Tyronza Commercial Historic District

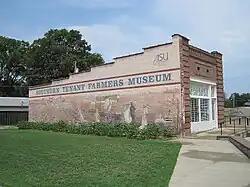

The Tyronza Commercial Historic District encompass much of the traditional commercial heart of the small city of Tyronza, Arkansas. It extends along the city's Main Street, southward from the railroad tracks for about three blocks, and includes 17 historically significant buildings, as well as Tyronza Park, a small city park. Most of the district's buildings were built between 1910 and 1930, the major period of Tyronza's growth, and are mostly typical commercial vernacular brick and masonry structures one and two stories in height. The oldest building in the district is the c. 1916 Bank of Tyronza building at 117 South Main. This building and a few others nearby now house a local history museum.